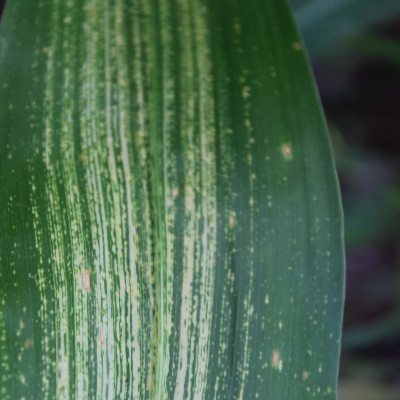
Label: Corn_(Maize)___Maize_Streak_Virus